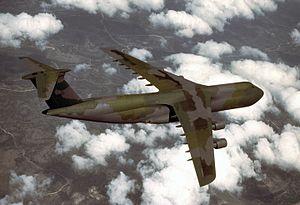
Le Lockheed C-5 Galaxy est un avion de transport militaire lourd de l'USAF conçu par le constructeur aéronautique américain Lockheed.